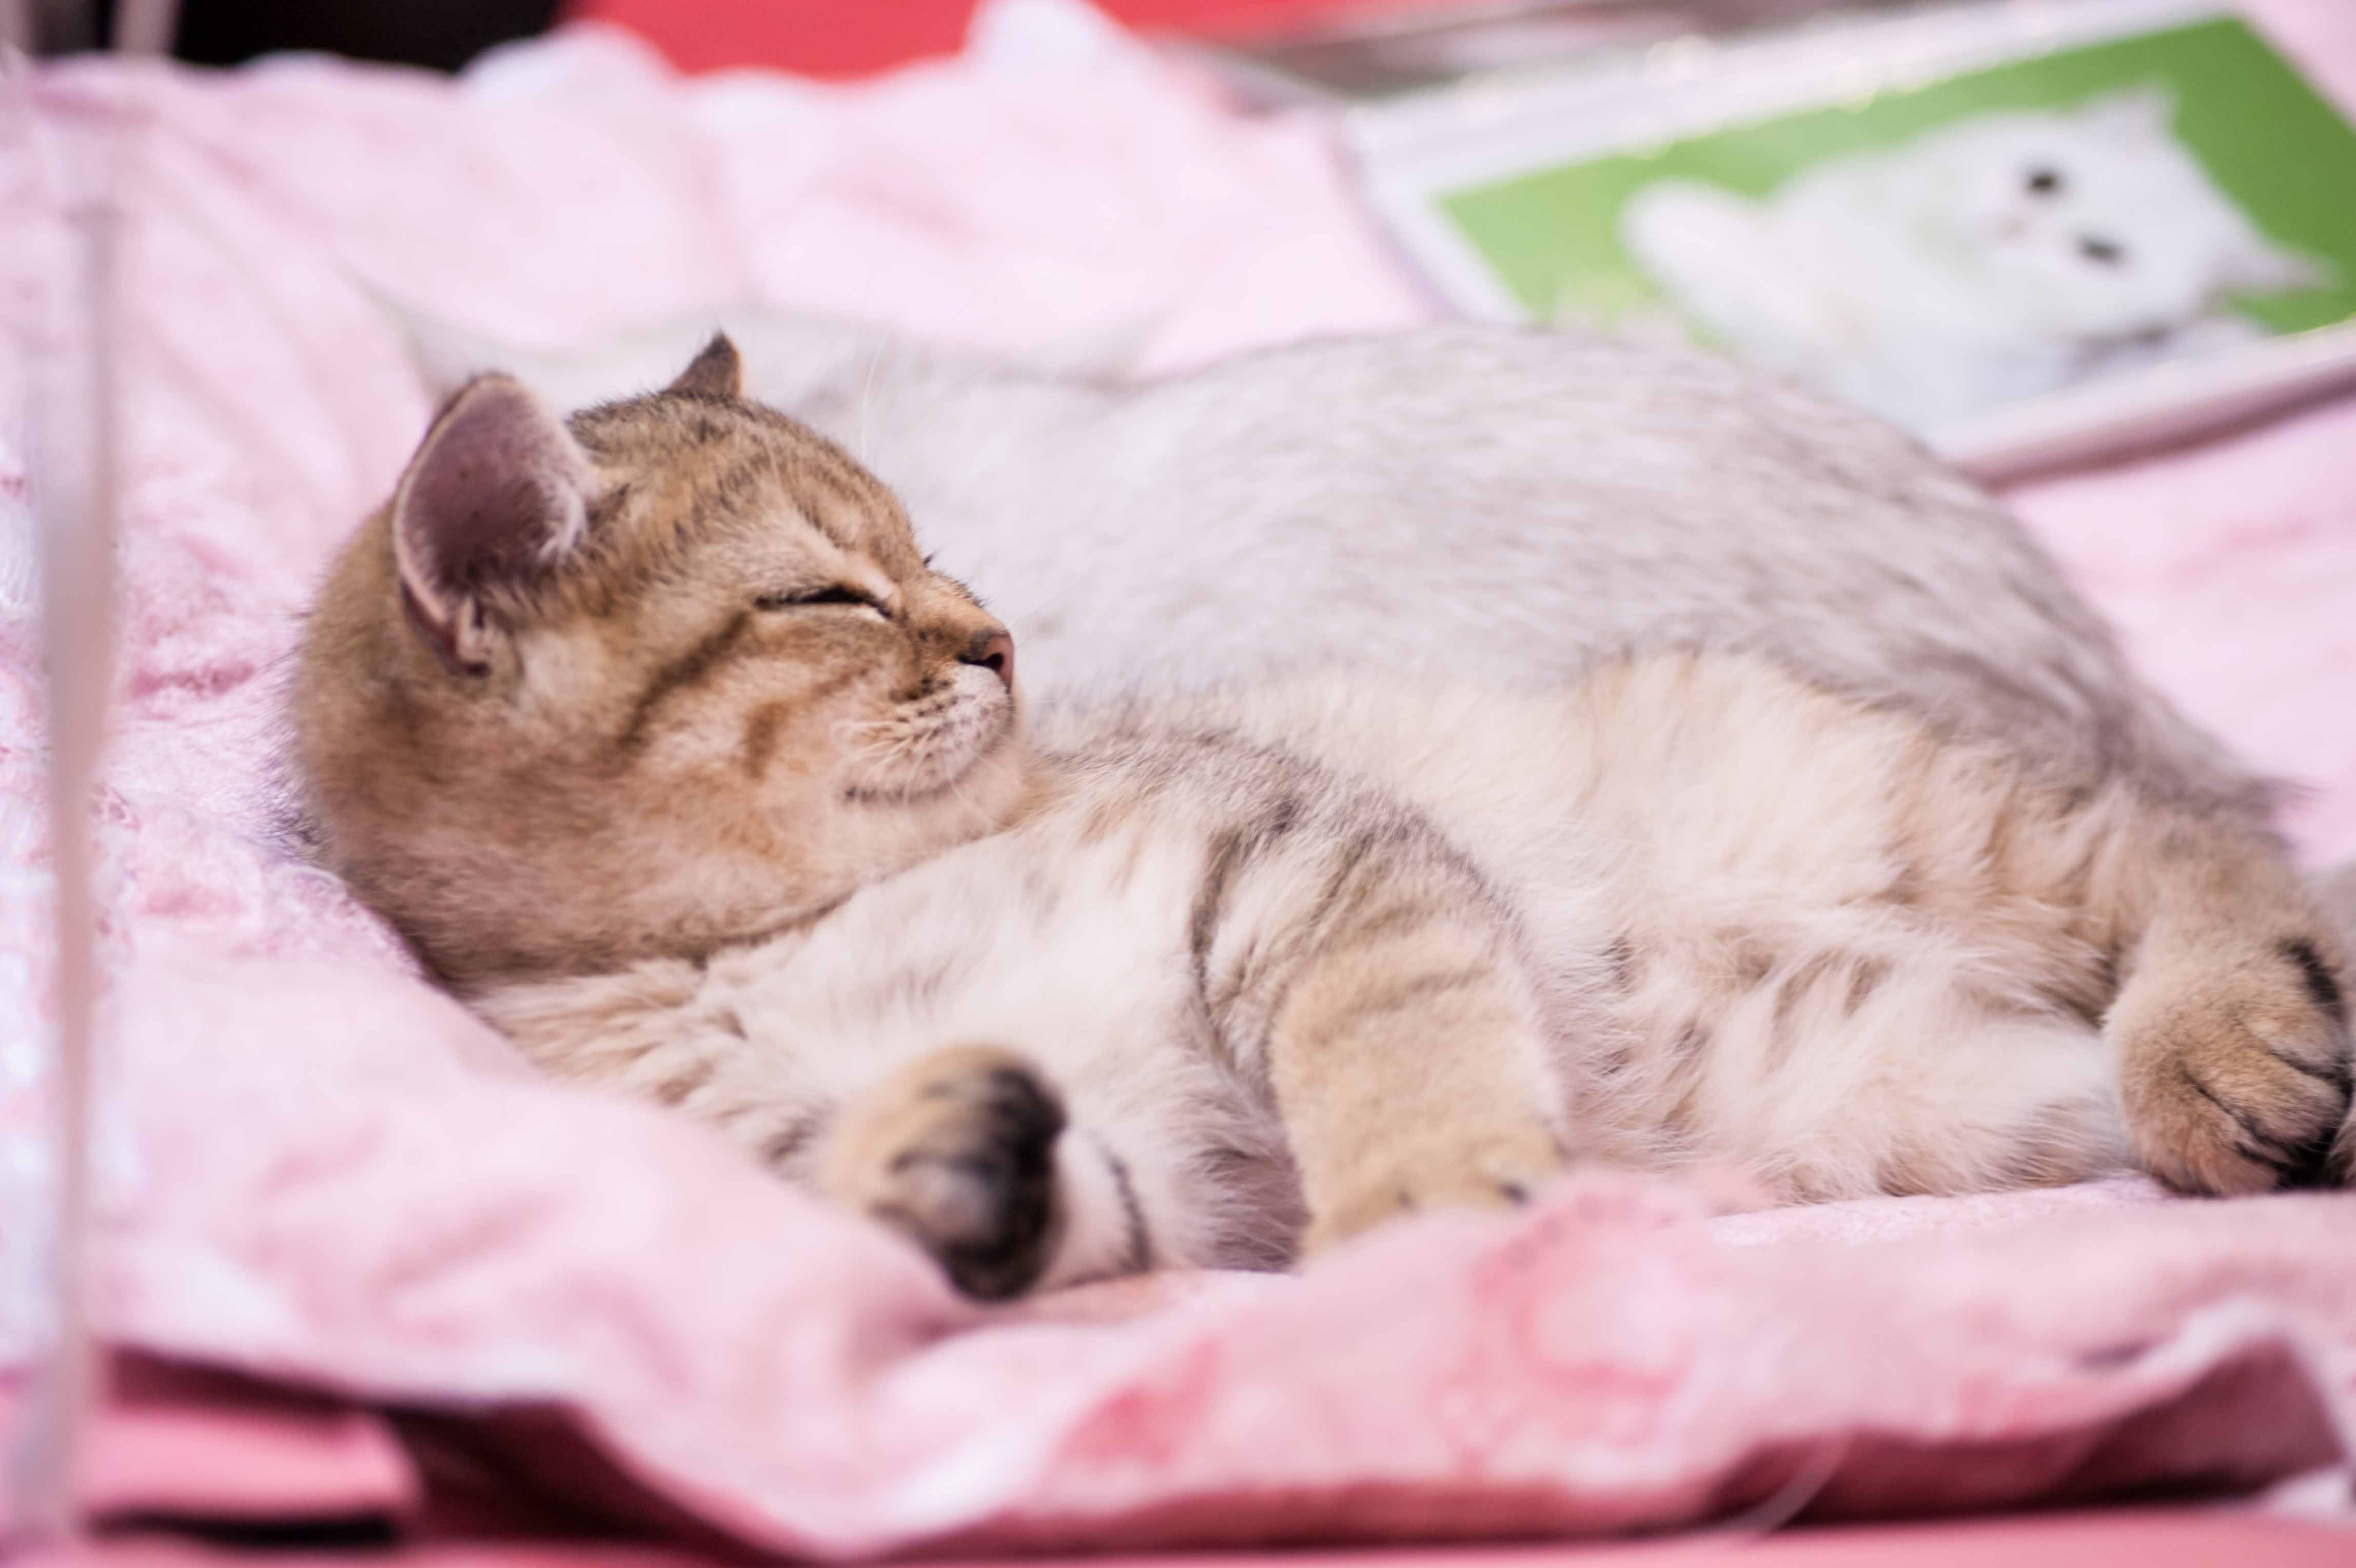
pet, kitten, cat, mammal, nap, nose, whiskers, sleep, animals, skin, vertebrate, kittens, small to medium sized cats, cat like mammal